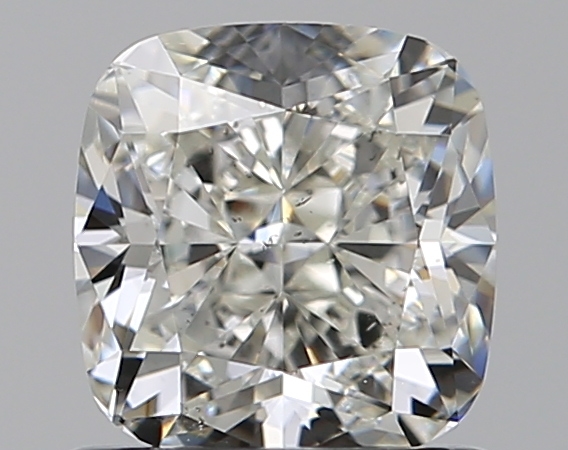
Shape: cushion
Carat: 1
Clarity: VS2
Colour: J
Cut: EX
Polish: EX
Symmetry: EX
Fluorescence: N
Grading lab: GIA
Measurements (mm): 5.66 x 5.44 x 3.74